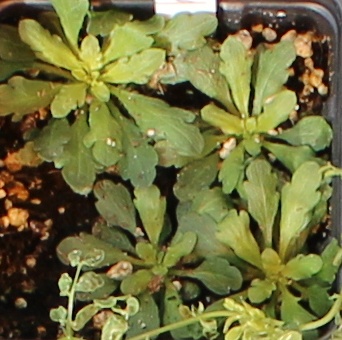
Label: Horseweed